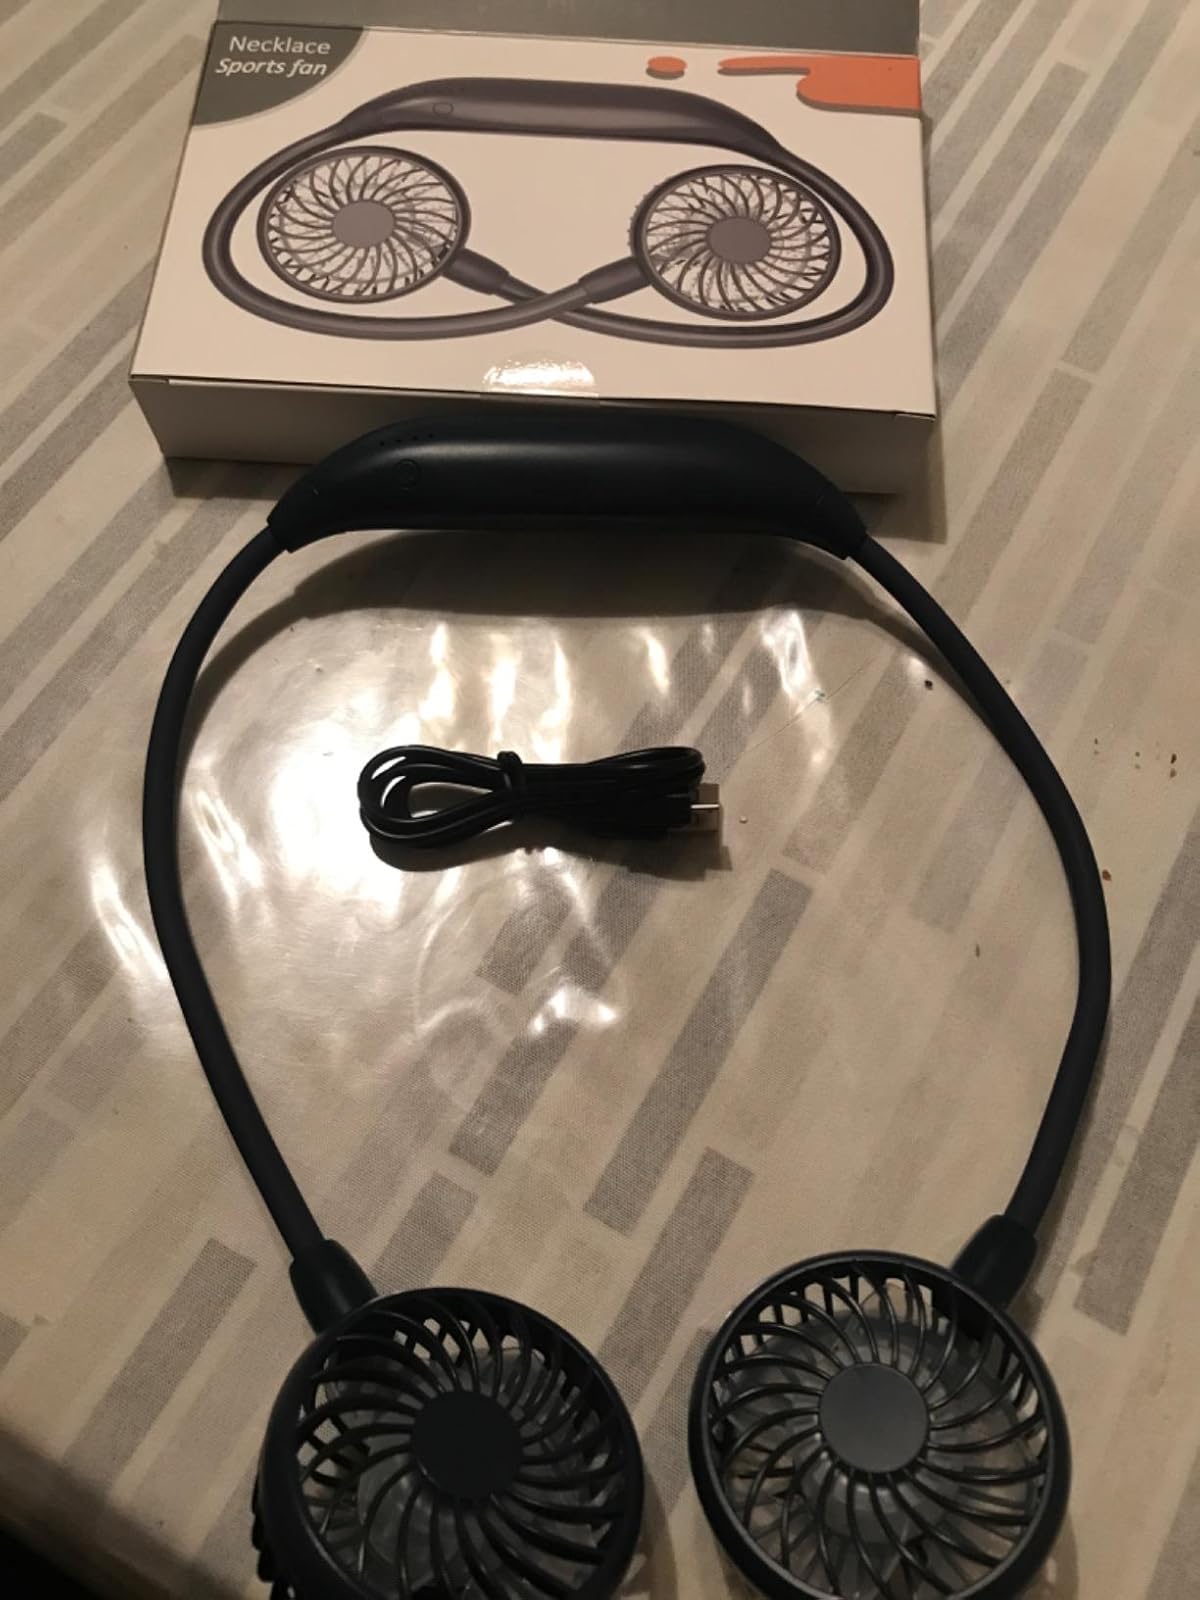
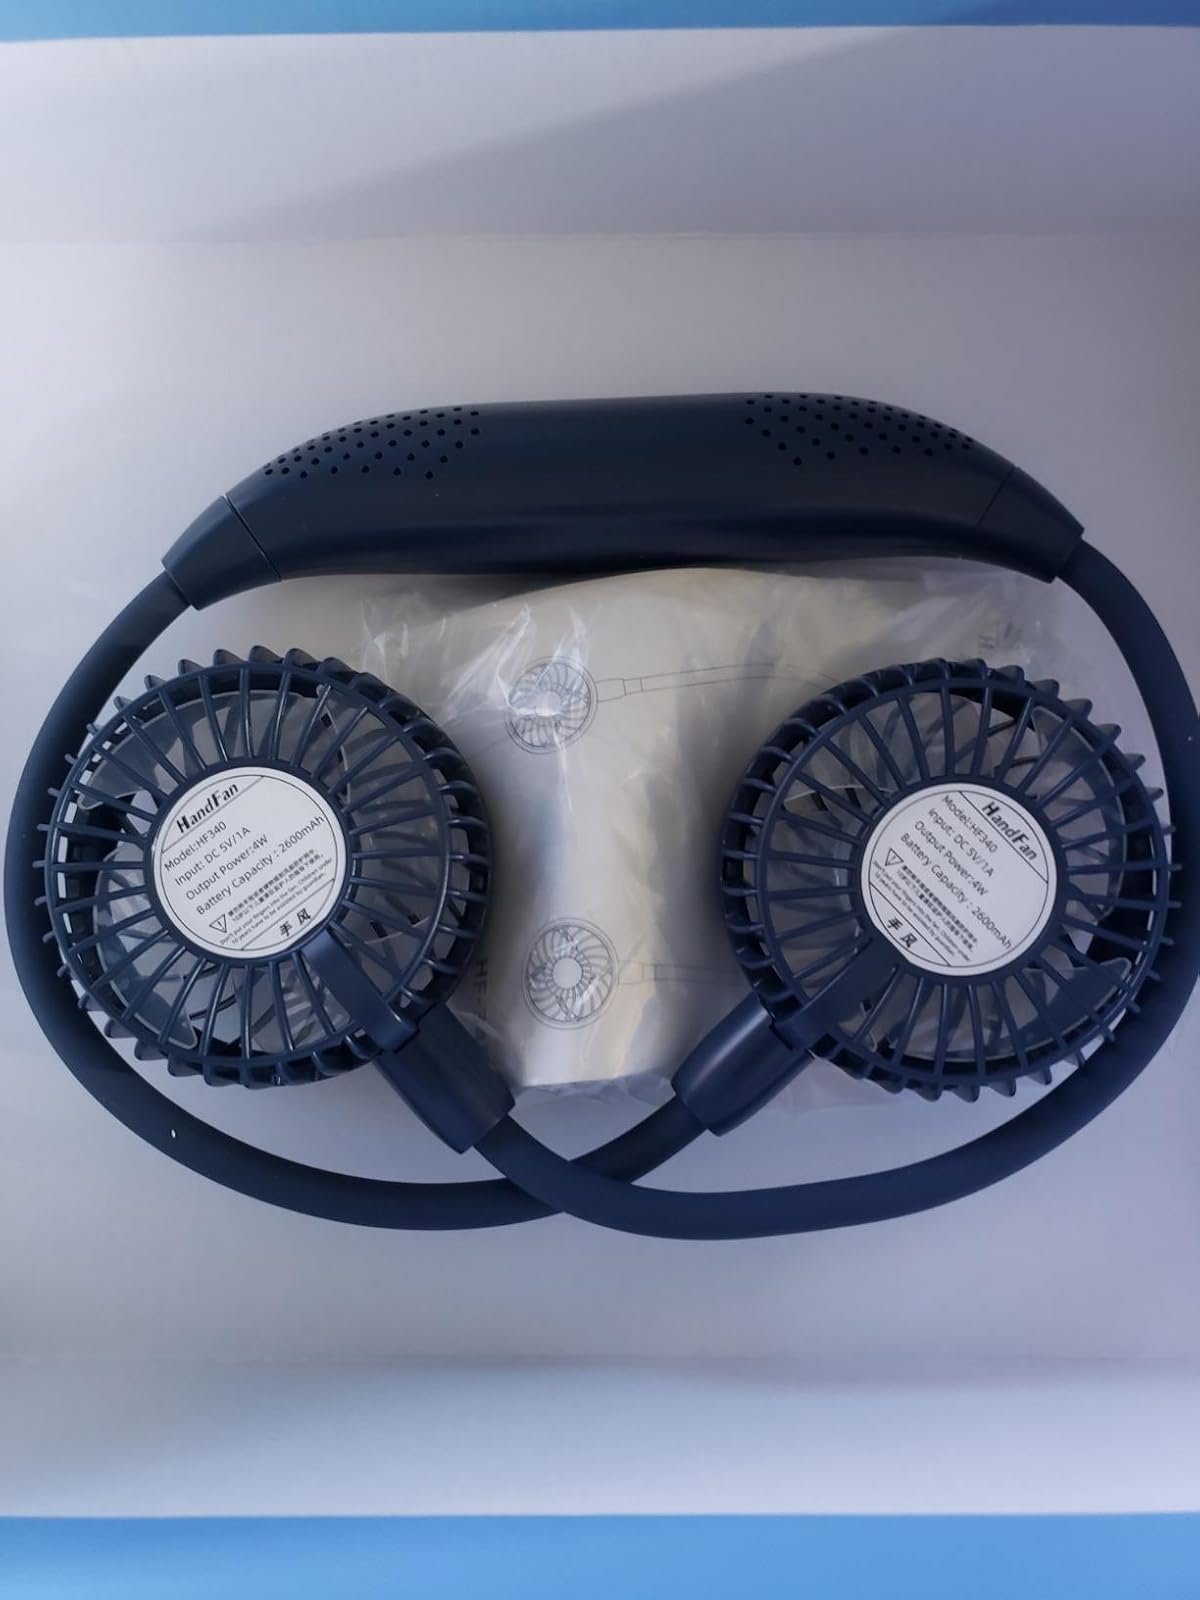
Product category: fan
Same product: yes